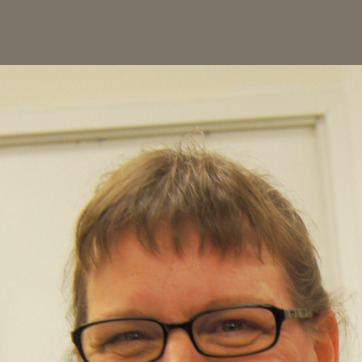
Material: hair